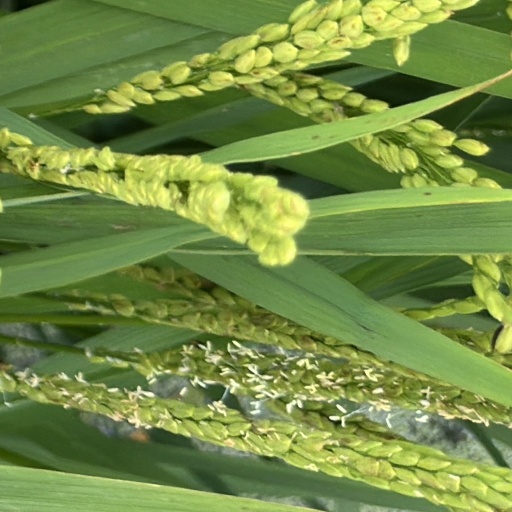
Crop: rice